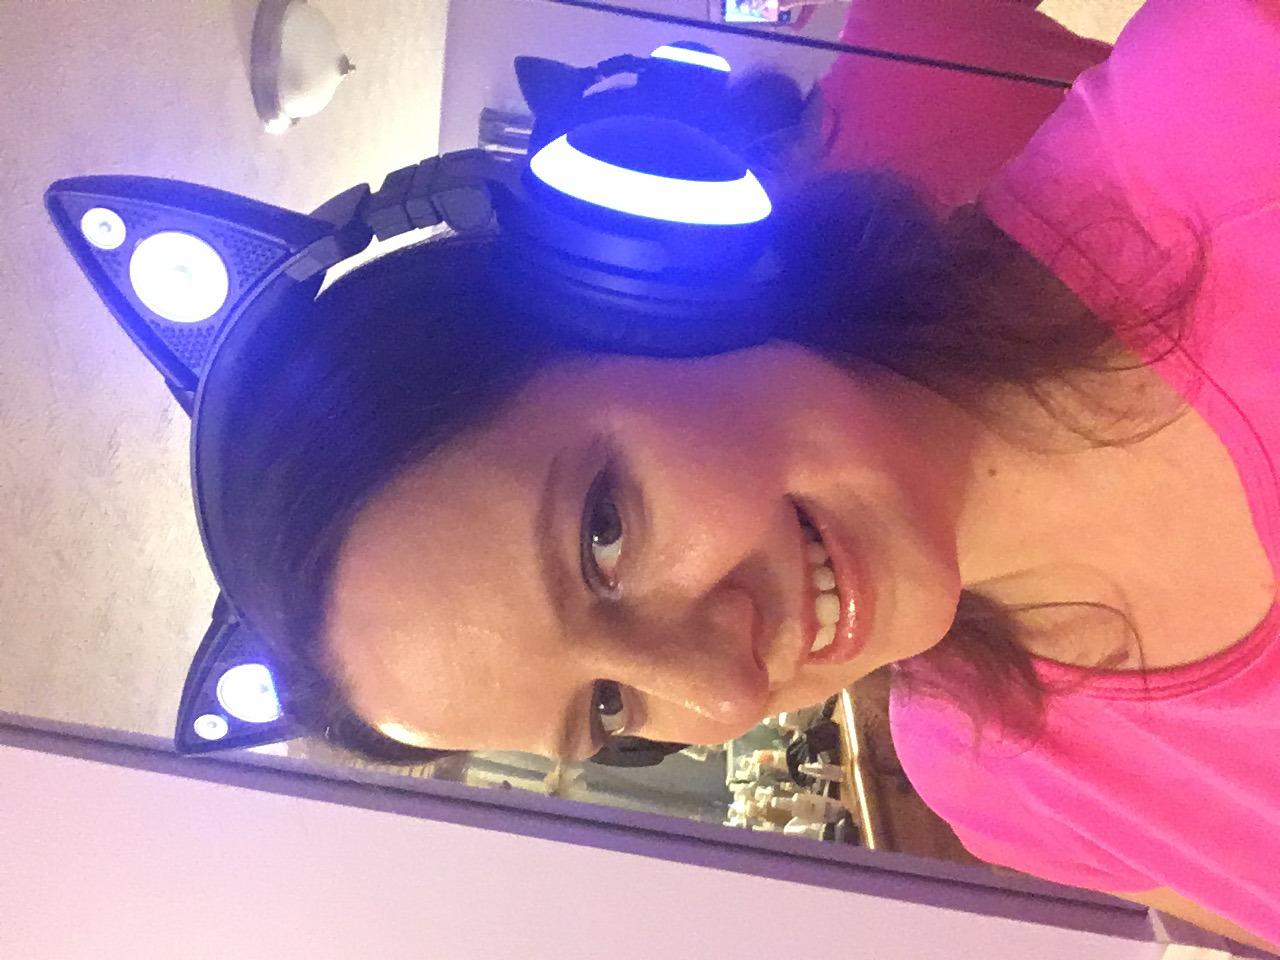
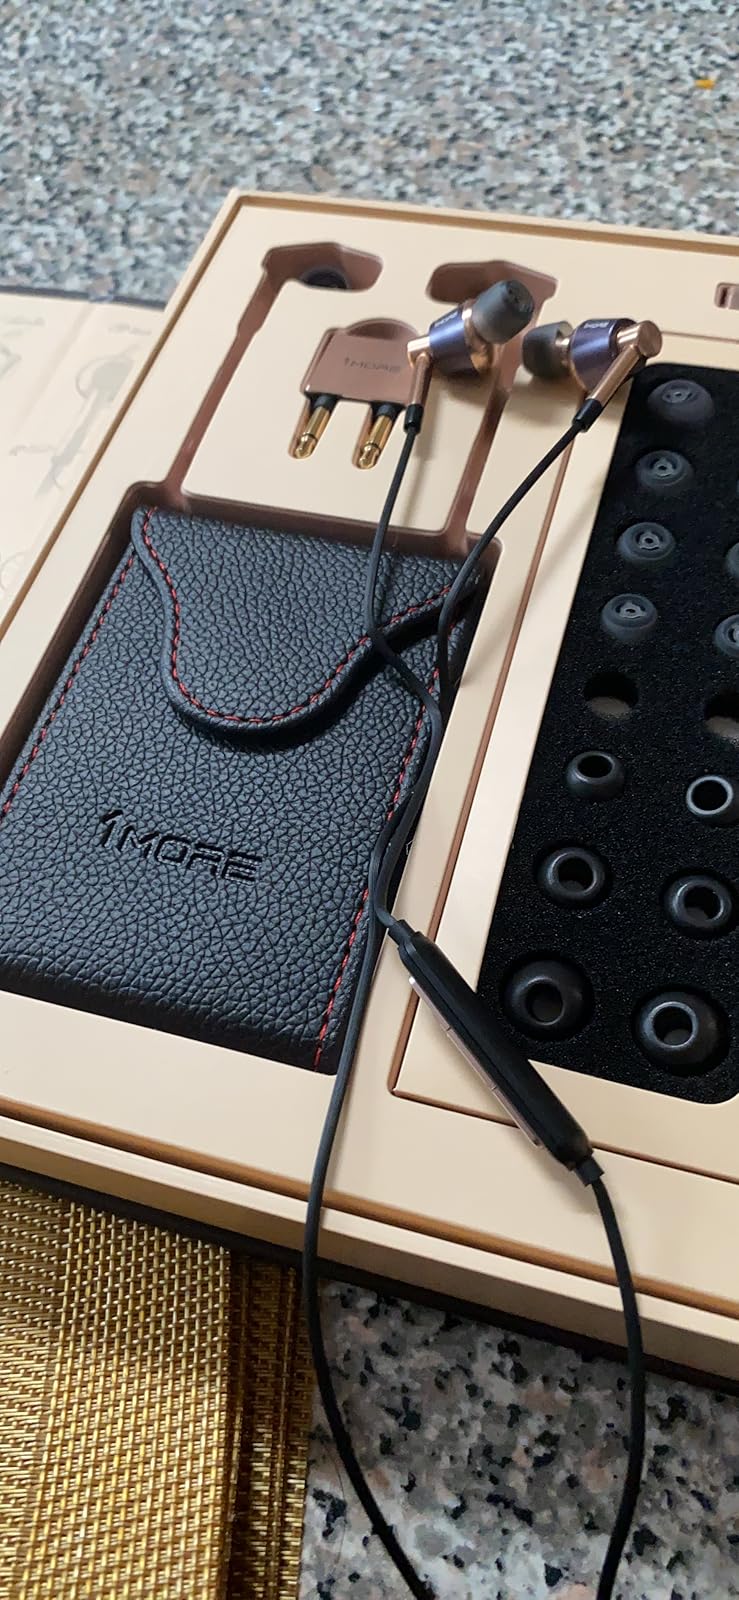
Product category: headphones
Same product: no